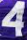
Number: 4